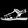
Label: Sandal